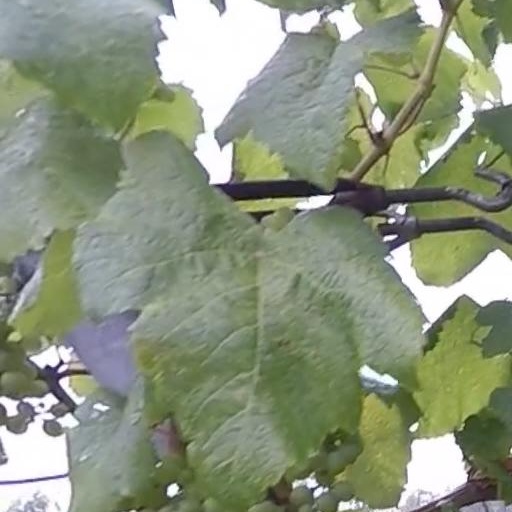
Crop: grape